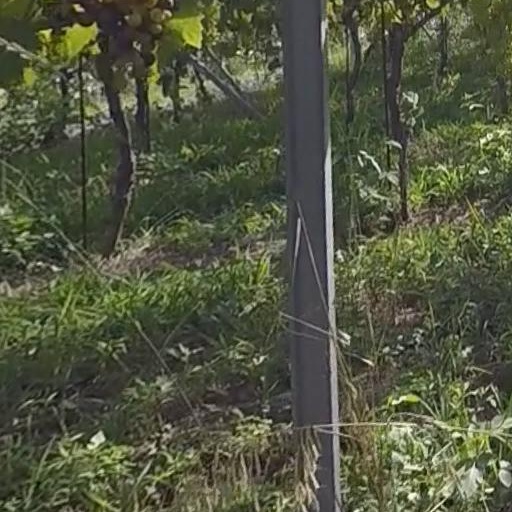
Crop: grape